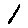
Label: 1